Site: brandenburg
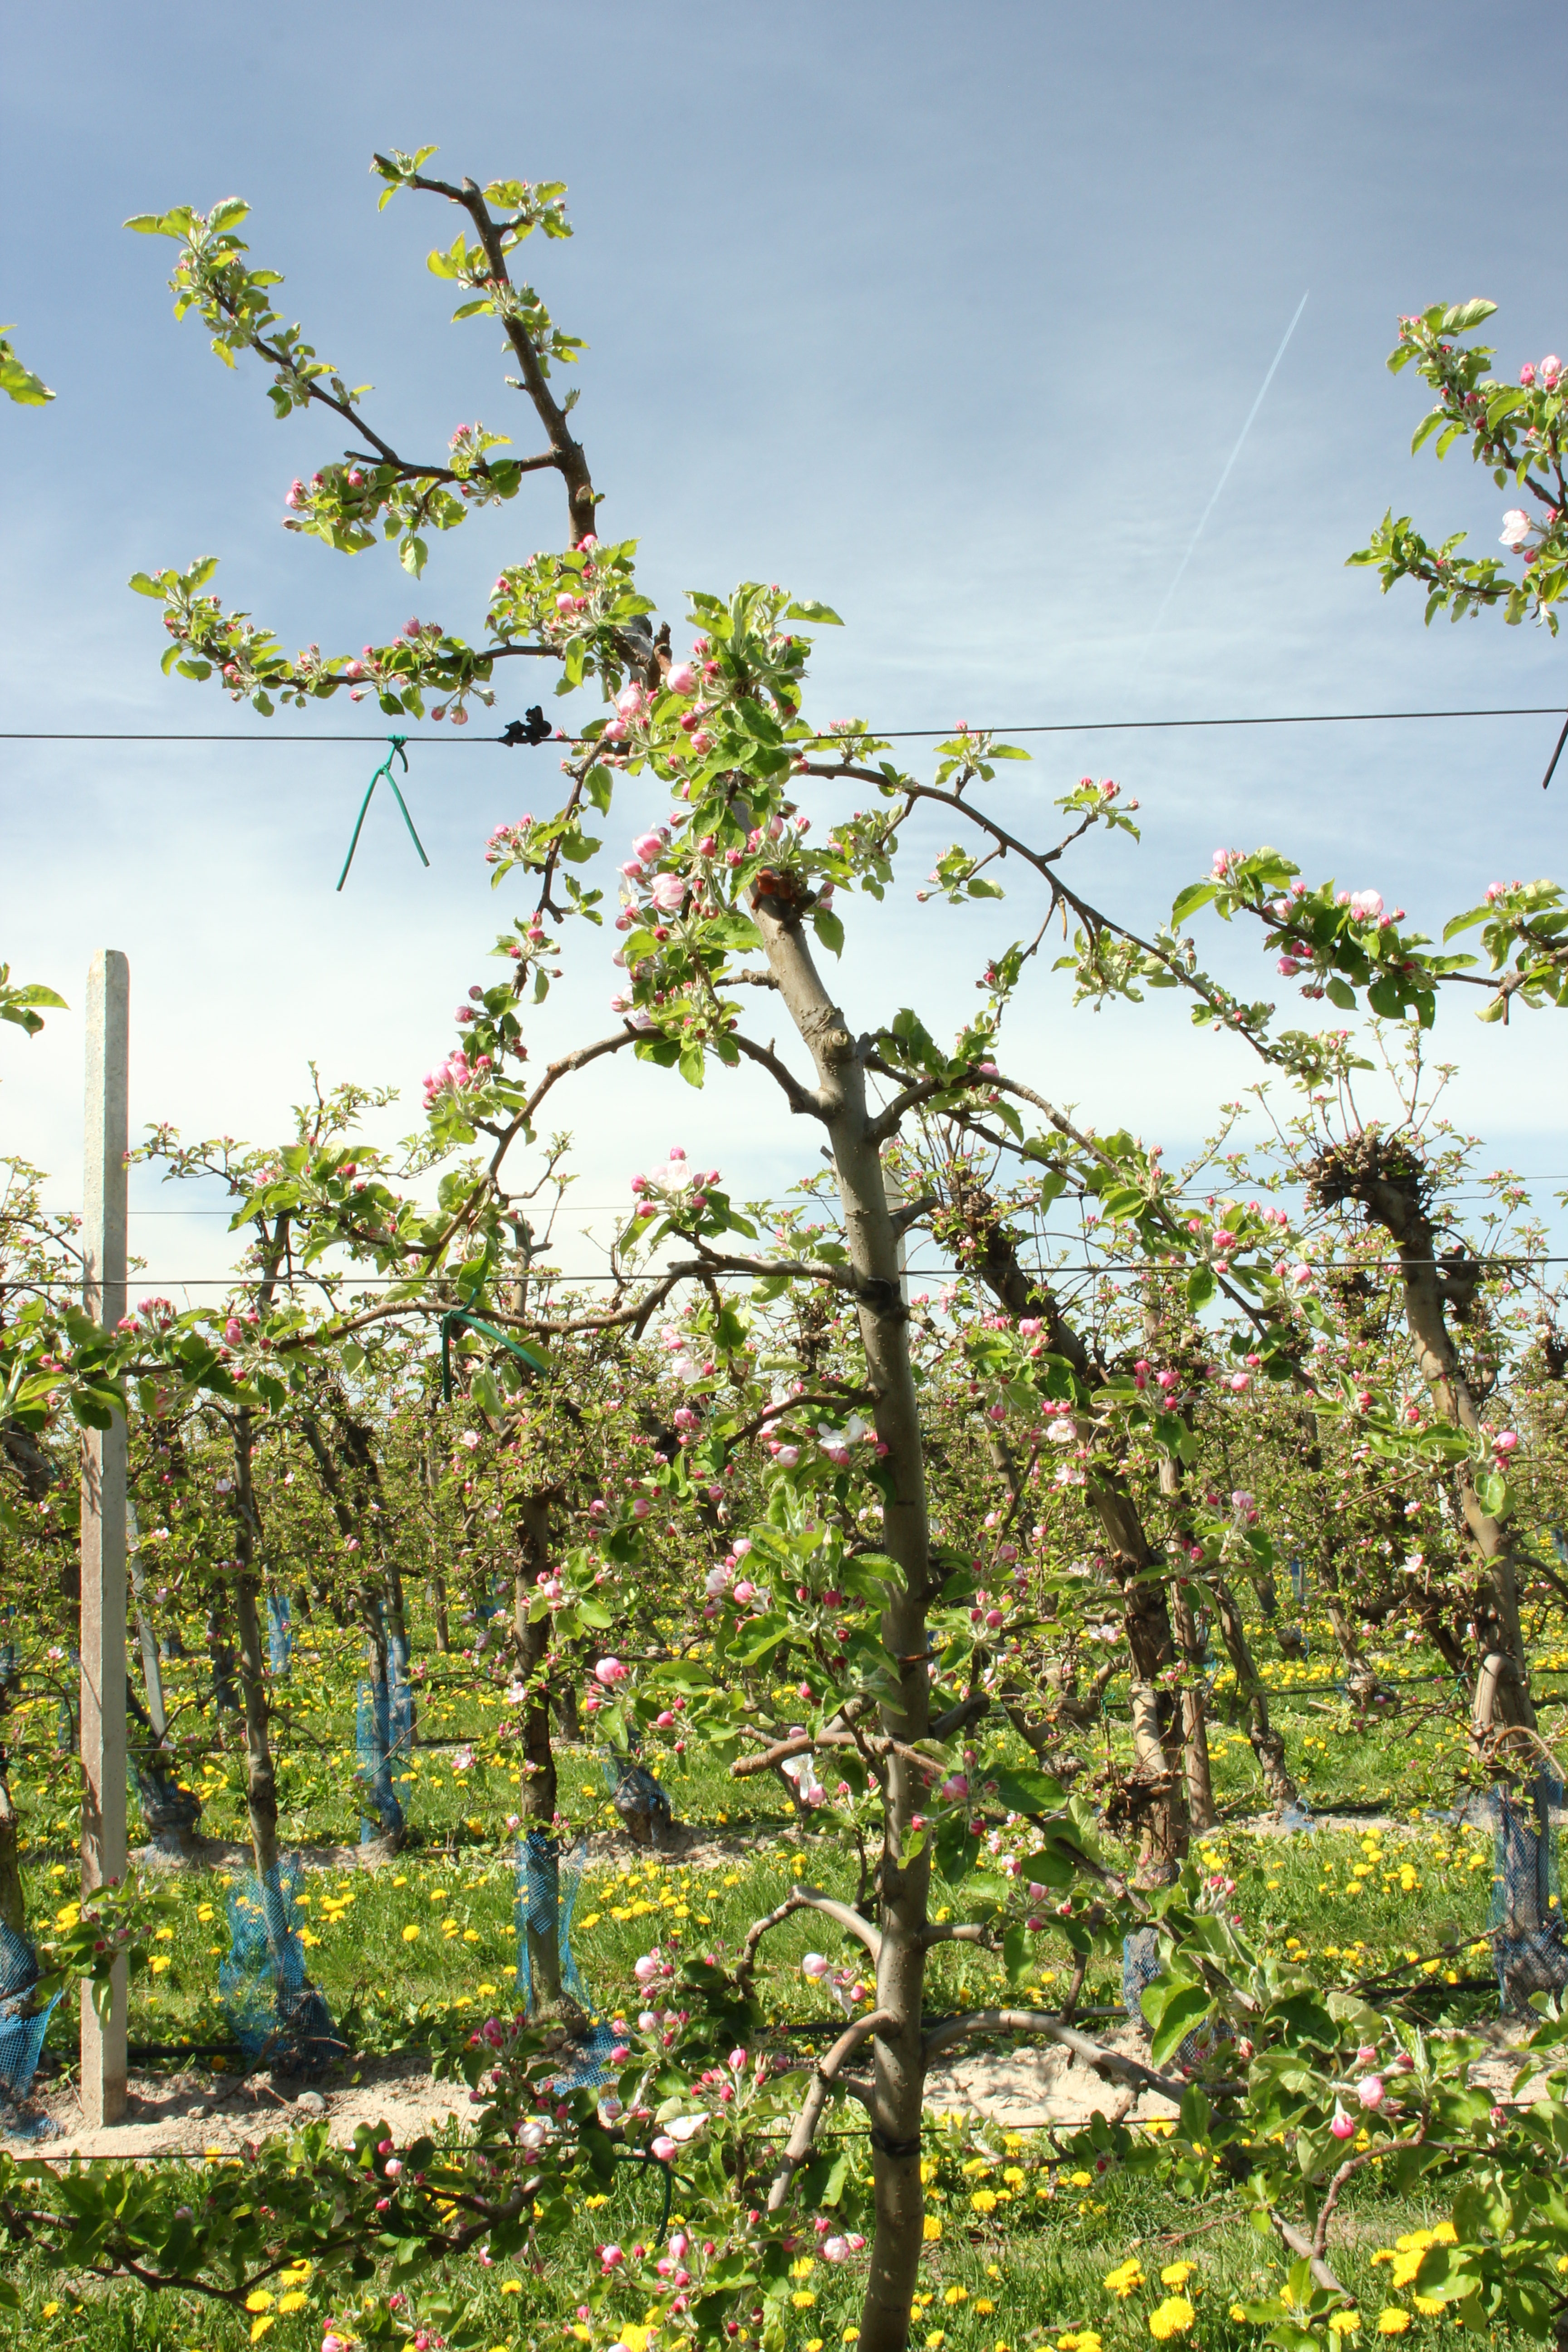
Growth stage (BBCH 57): Inflorescence emergence